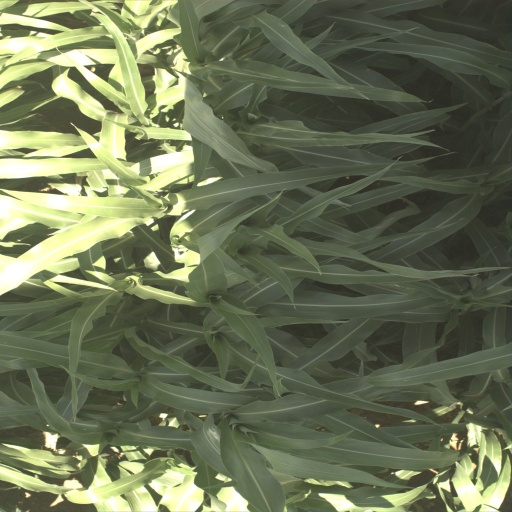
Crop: sorghum